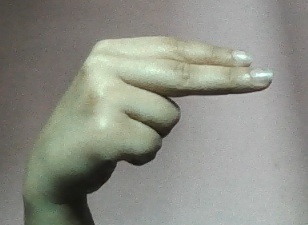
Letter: ain